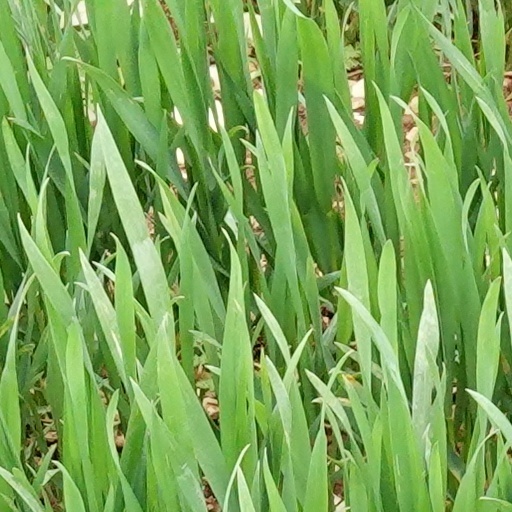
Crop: wheat